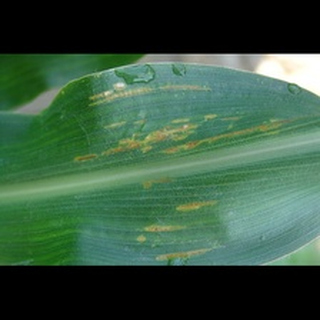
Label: corn_northern_leaf_blight